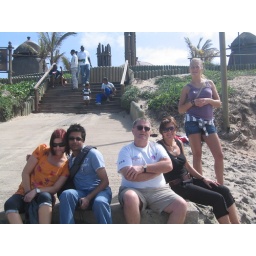
Relaxing at the beach in Durban after building the houses